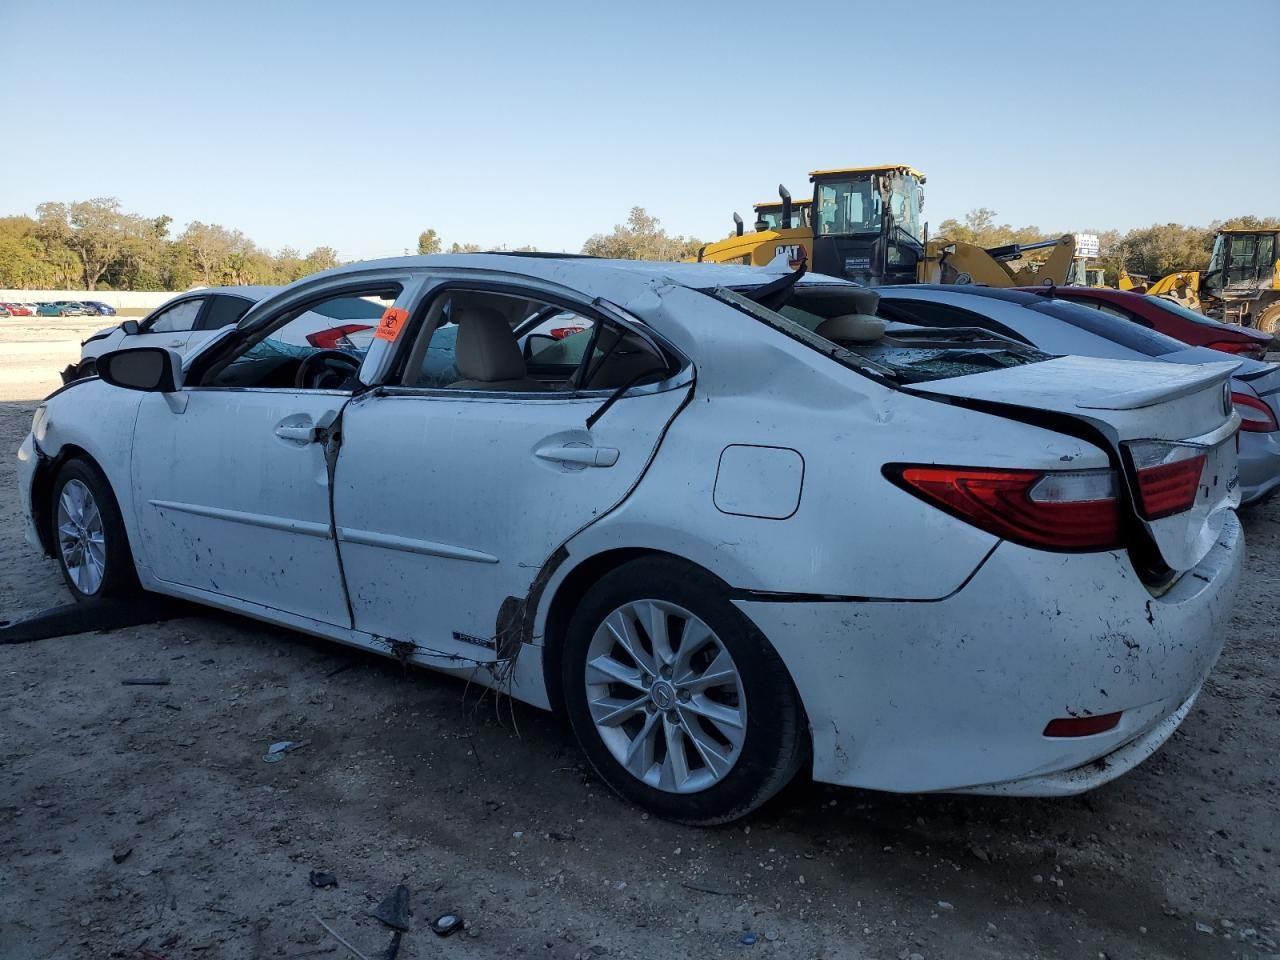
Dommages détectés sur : pare-choc avant, capot, aile avant gauche, porte avant gauche, porte arrière gauche, pare-brise arrière, malle, feu arrière droit, feu arrière gauche, pare-choc arrière, plaque d'immatriculation arrière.
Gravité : majeur